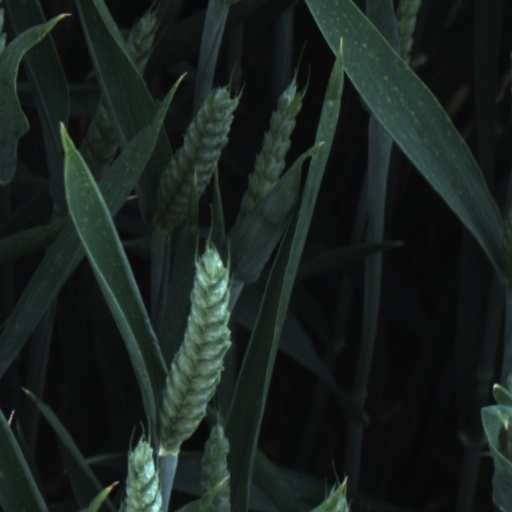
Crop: wheat